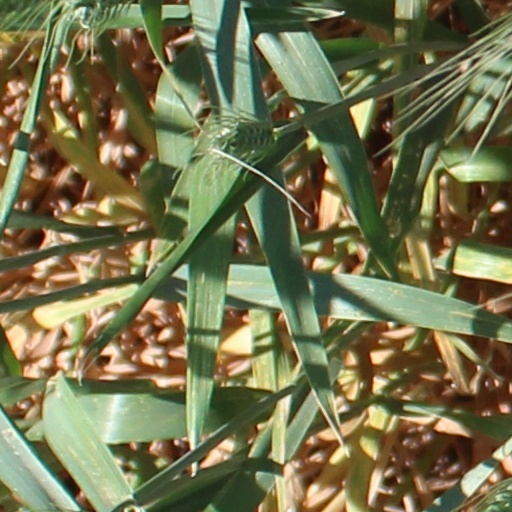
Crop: wheat